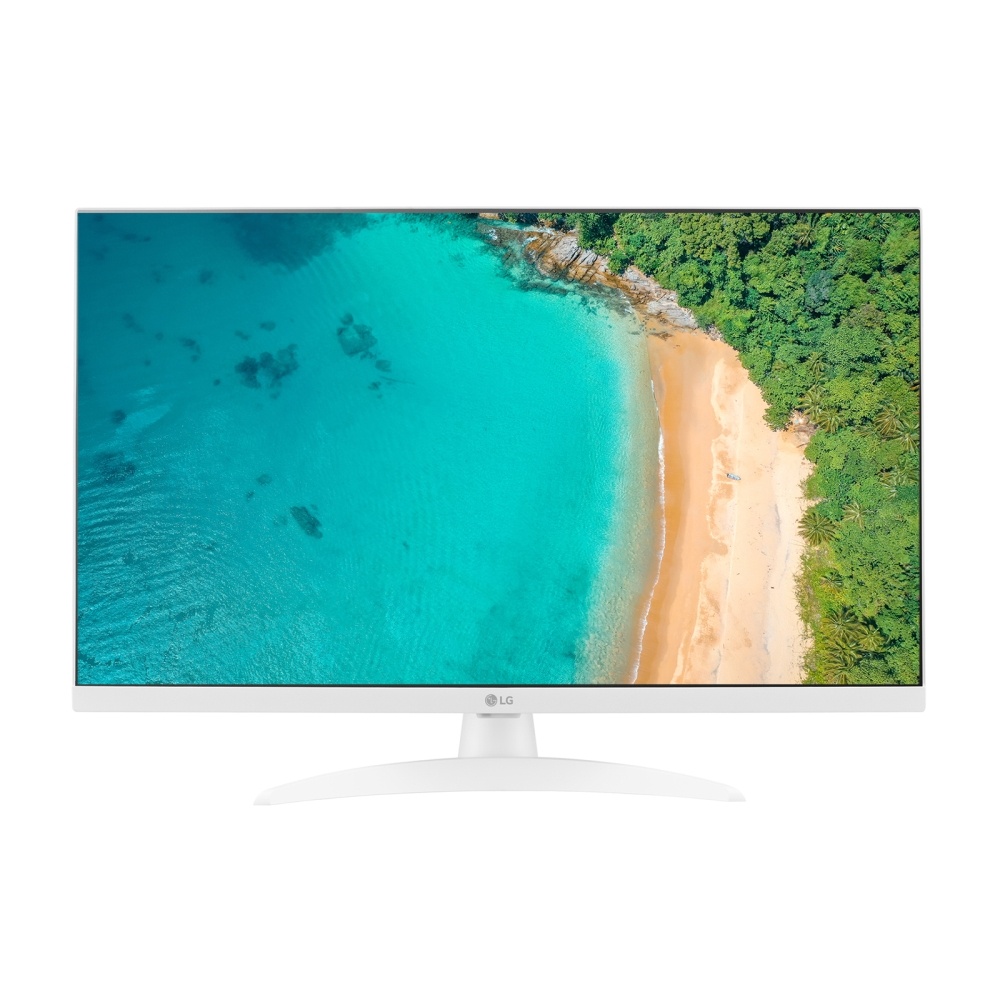
LG 27TQ615S-WZ, 27.0" IPS, Smart webOS, TV Tuner DVB-T2/C /S2, 1000:1, Mega DFC, 250cd, Full HD (1920 x 1080), Wi-Fi, LAN, AirPlay, HDMI, CI Slot, USB 2.0, Bluetooth, AI Sound, Speakers, White
Guarantee up to 72 hours for a defective pixel!
Brand: LG
Category: Services > Professional Services > Consulting Services